Isometric video game graphics

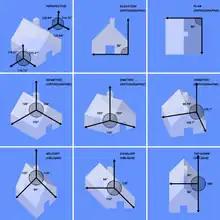
Comparison of several types of graphical projection. Among 3/4 views, the presence of one or more 90° principal angles is often a good indicator that the perspective used is "oblique projection".

Isometric video game graphics are graphics employed in video games and pixel art that use a parallel projection, but which angle the viewpoint to reveal facets of the environment that would otherwise not be visible from a top-down perspective or side view, thereby producing a three-dimensional (3D) effect. Despite the name, isometric computer graphics are not necessarily truly isometric—i.e., the , , and axes are not necessarily oriented 120° to each other. Instead, a variety of angles are used, with dimetric projection and a 2:1 pixel ratio being the most common. The terms "3/4 perspective", "3/4 view", "2.5D", and "pseudo 3D" are also sometimes used, although these terms can bear slightly different meanings in other contexts.